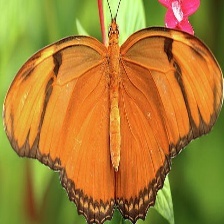
Species: JULIA